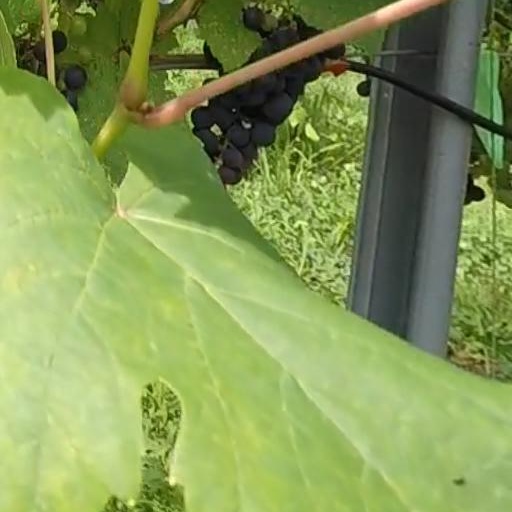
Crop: grape